Mobridge Masonic Temple

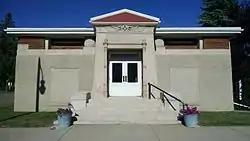
Mobridge Masonic Temple

The Mobridge Masonic Temple in Mobridge, South Dakota is a building from 1923. It was listed on the National Register of Historic Places in 1977.